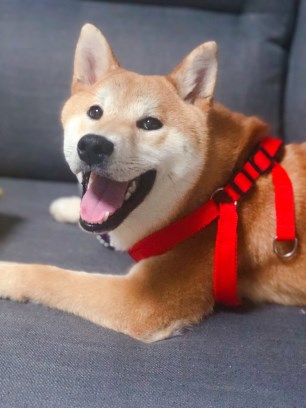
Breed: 1043-n000001-Shiba_Dog